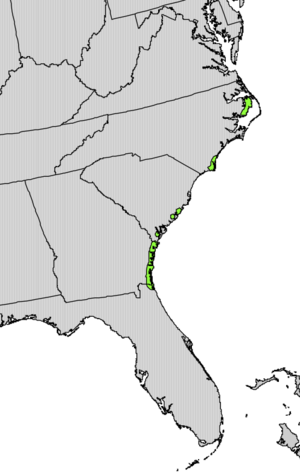
Yucca gloriosa, ou Yucca superbe, aussi communément appelé Yucca, est une espèce d'arbuste cespiteux xérophyte de la famille des Asparagaceae originaire du Sud Est des USA.